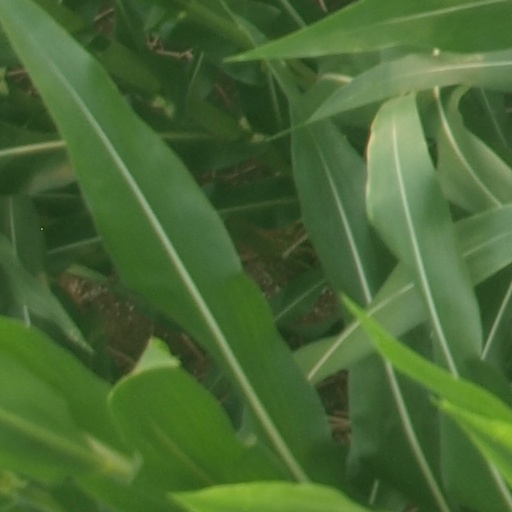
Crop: maize; corn